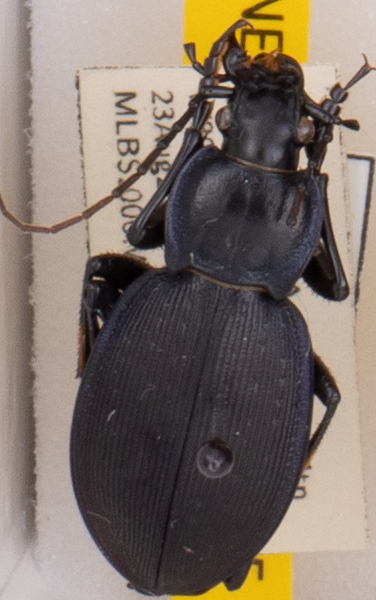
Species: Carabus goryi
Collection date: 2022-08-23
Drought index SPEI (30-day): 1.13
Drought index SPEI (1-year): -0.46
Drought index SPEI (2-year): -0.39